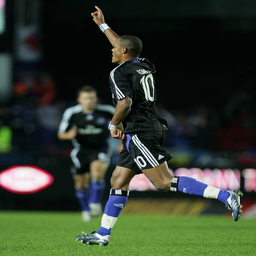
football player celebrates after scoring the 1st goal during the match .